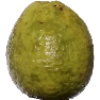
Label: guava